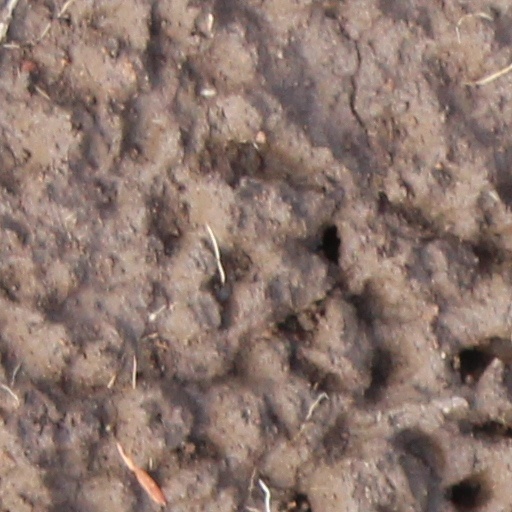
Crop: wheat